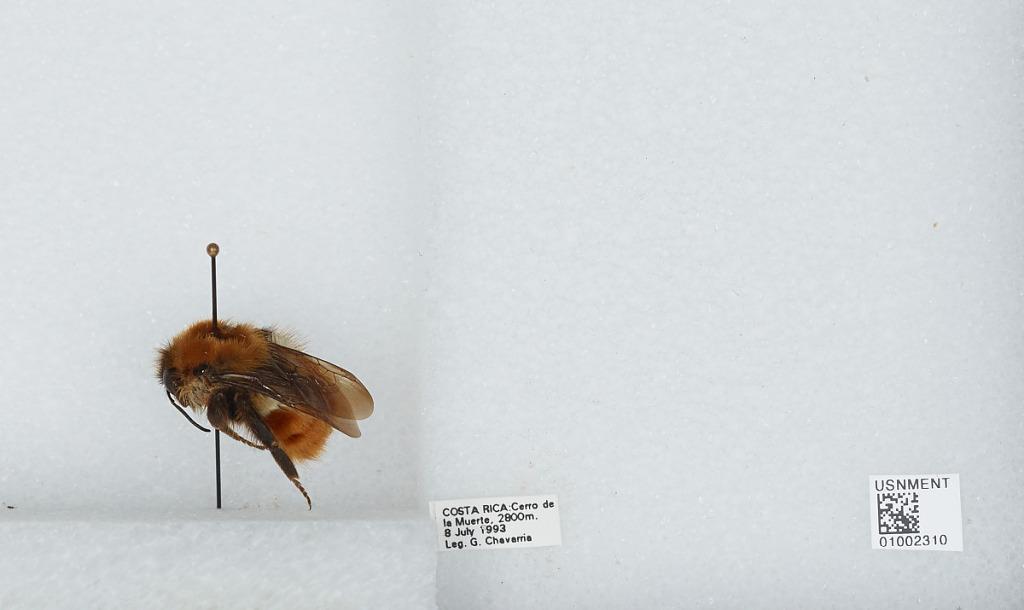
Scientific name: Bombus (Pyrobombus) ephippiatus (Say)
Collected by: G. Chavarria
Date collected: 1993-7-8
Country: Costa Rica
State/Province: San Jose
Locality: Cerro de la Muerte
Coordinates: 9.5583, -83.7239